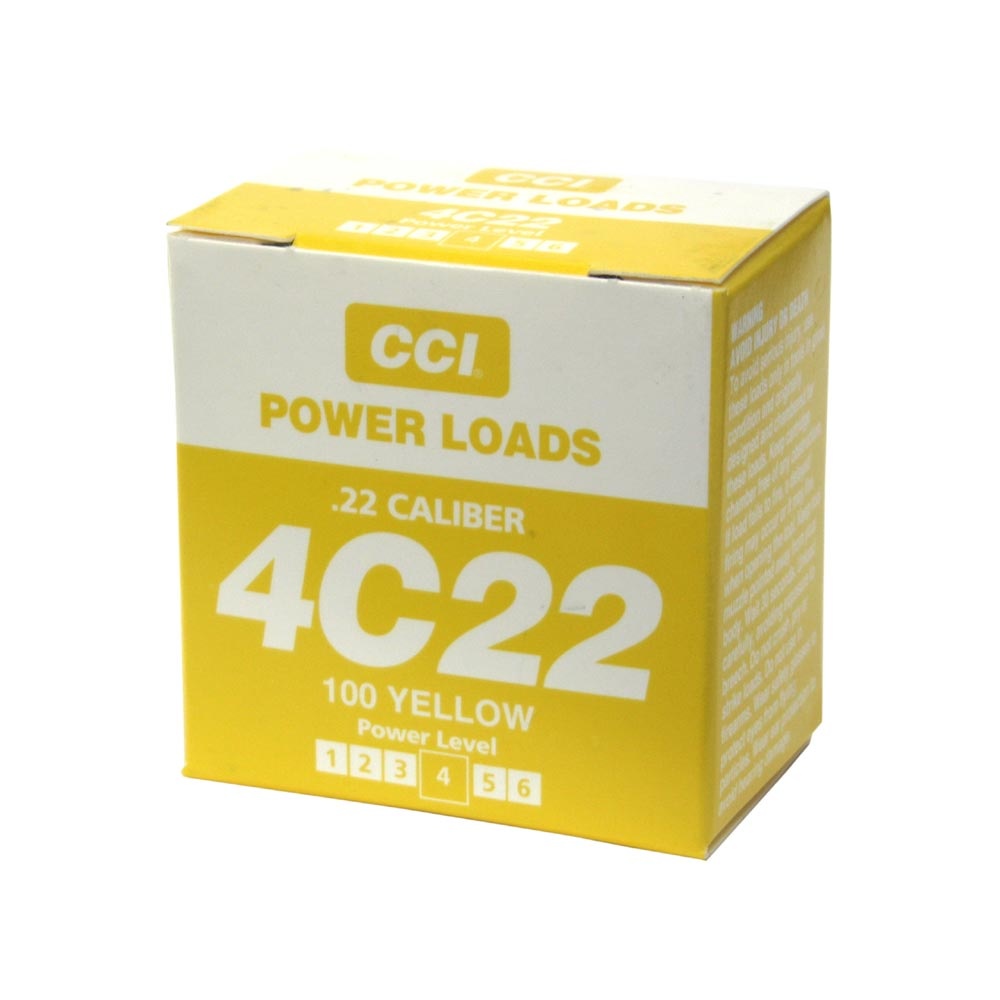
D.T. Systems Blank Powerloads Yellow
For use in the DT Systems Super Pro Dummy Launcher or Hallmark Dummy Launcher Features: Each box contains 100 rounds For use with the D. T. Super Pro Dummy Launcher .22 caliber "
Brand: D.T. Systems
Category: Sporting Goods > Outdoor Recreation > Hunting & Shooting > Clay Pigeon Shooting > Clay Pigeons